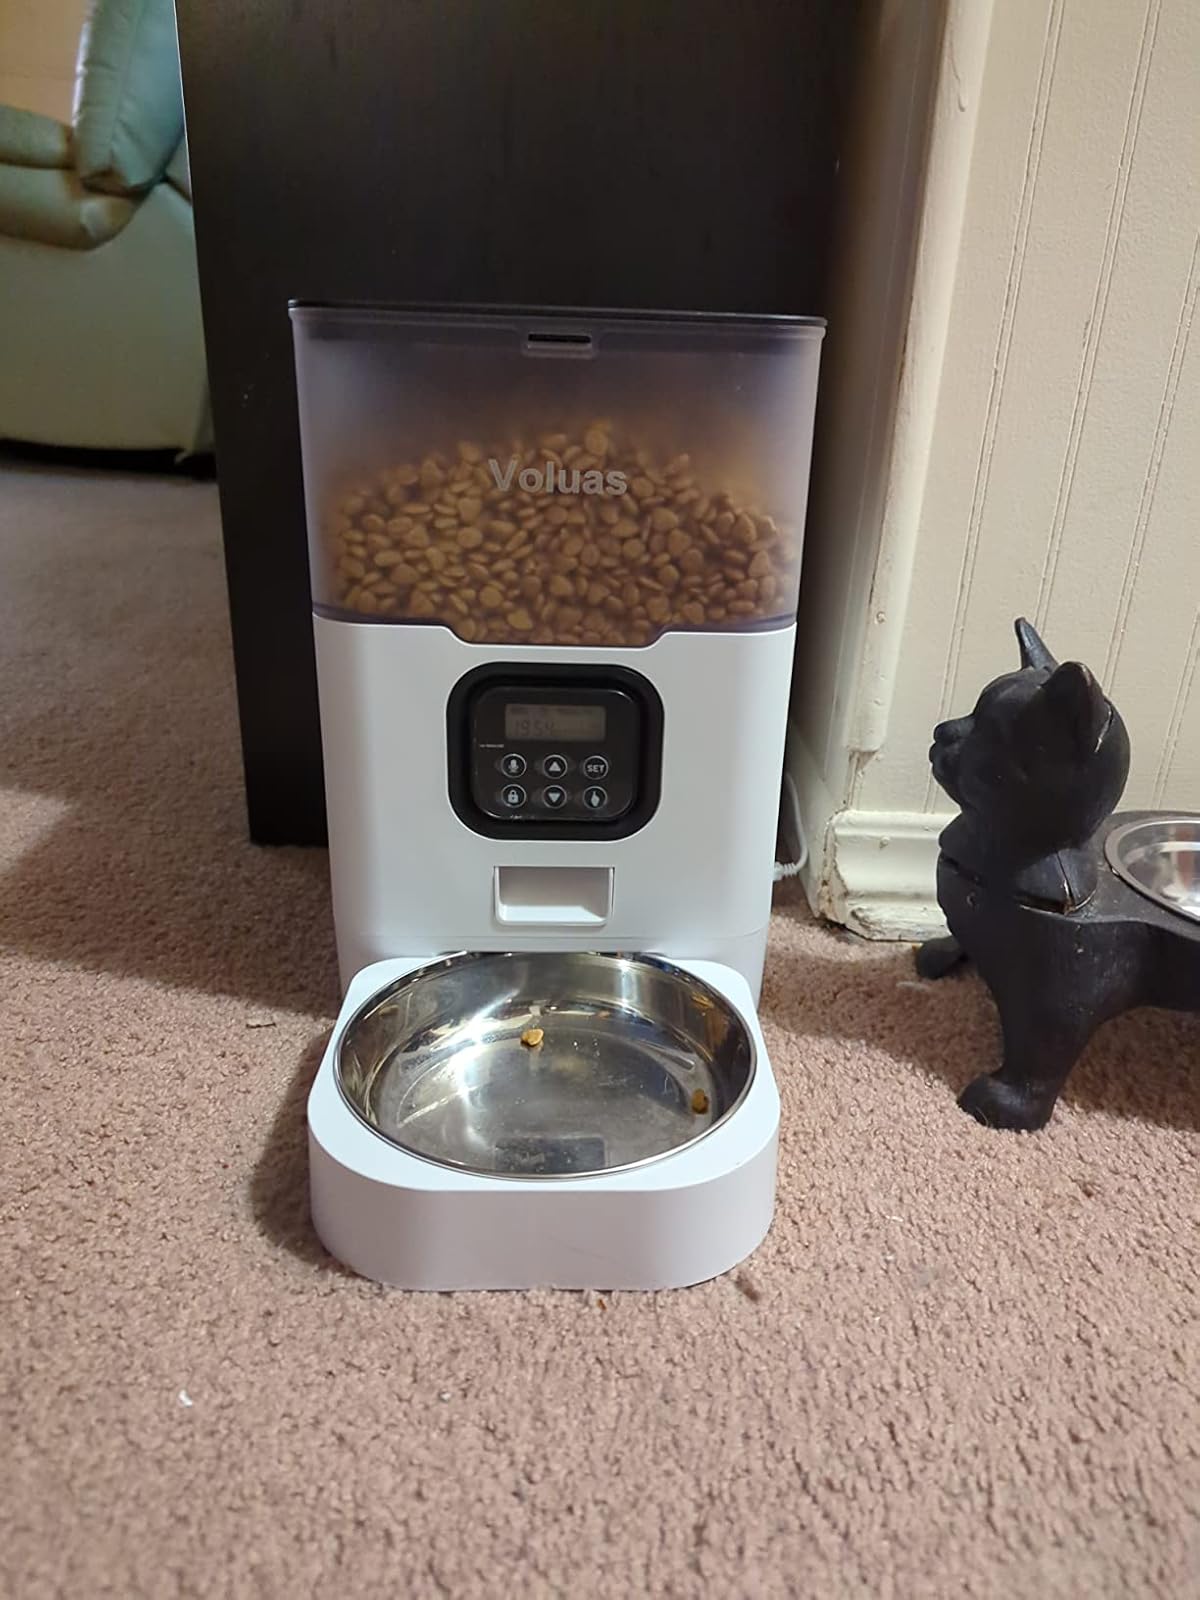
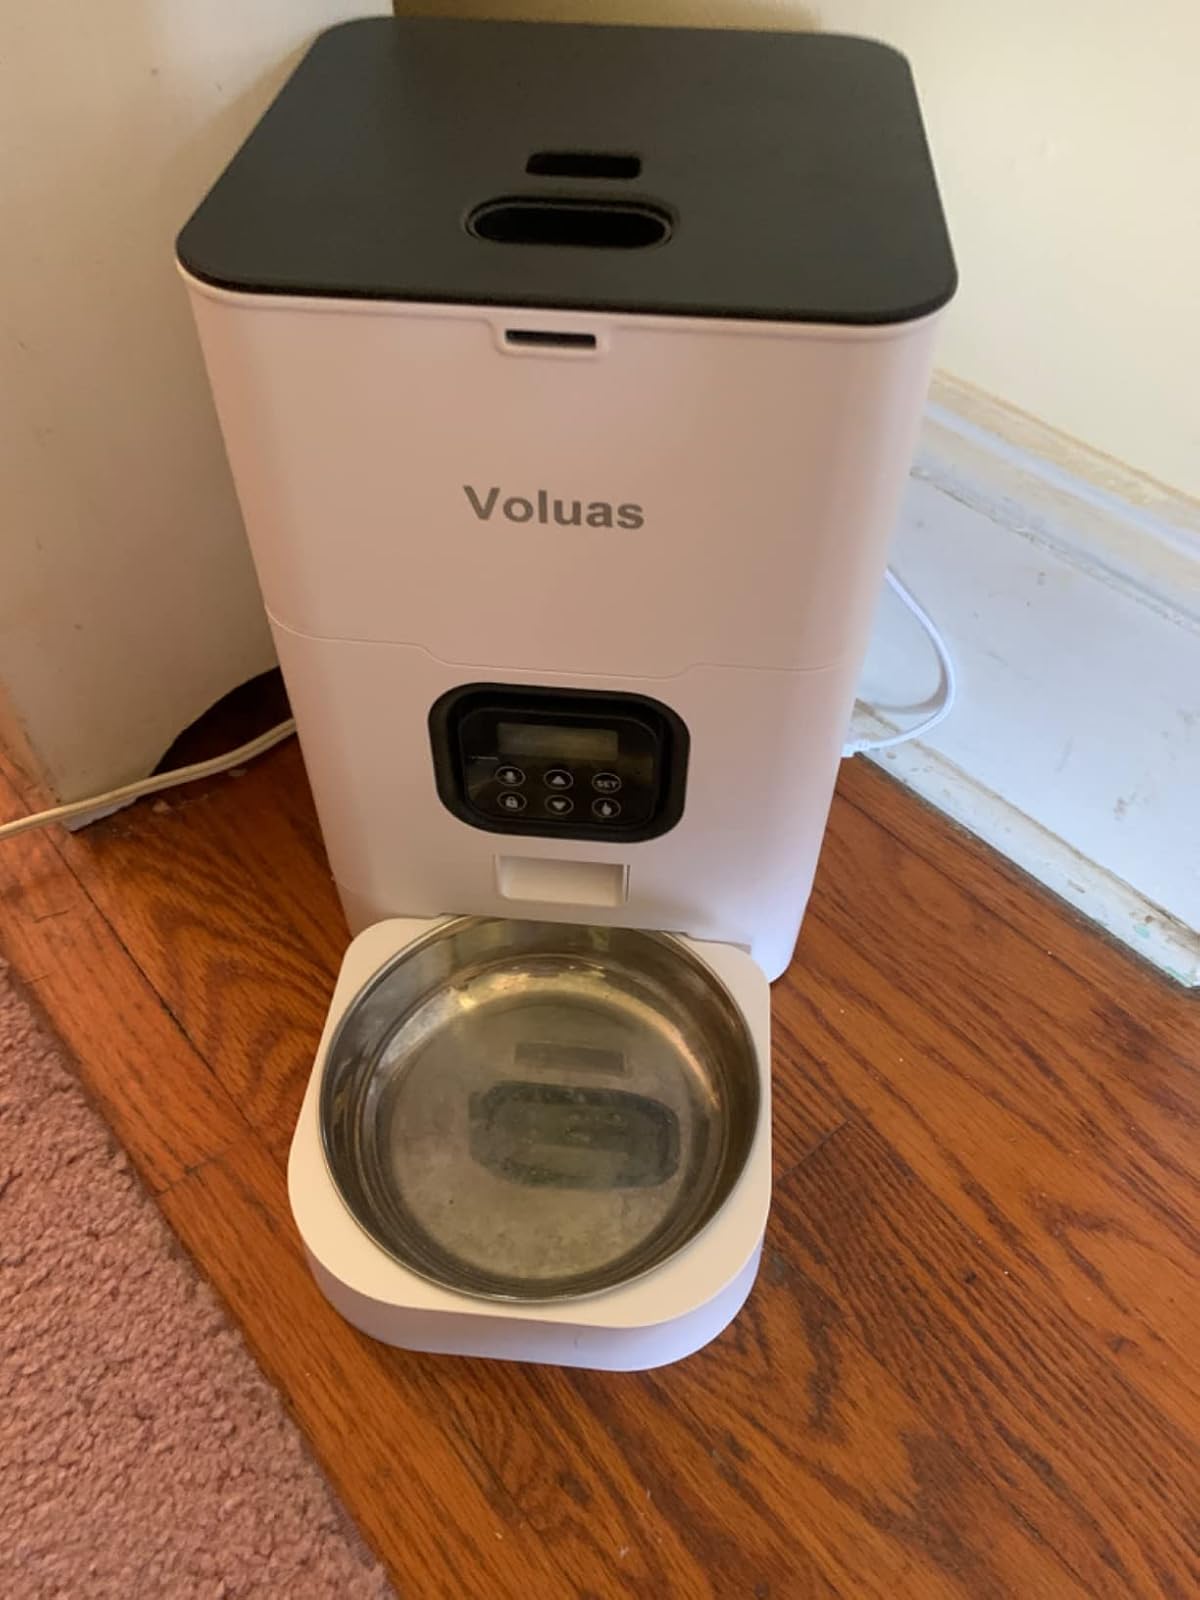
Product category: items_feeder
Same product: no